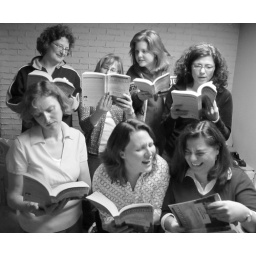
I love book club night. Looking bright in black and white.